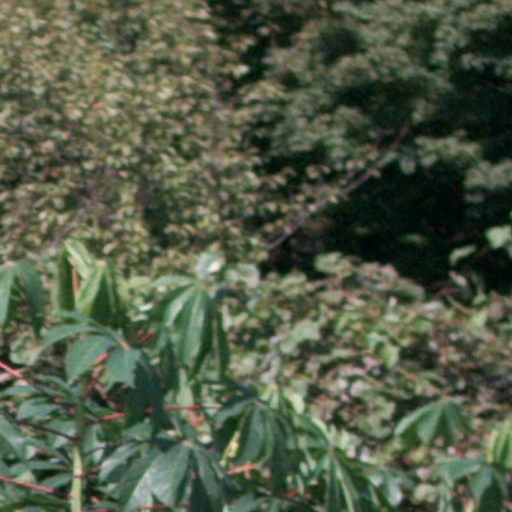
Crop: cassava